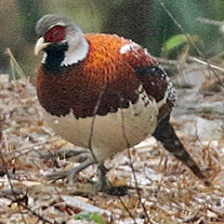
Species: ELLIOTS  PHEASANT
Scientific name: SYRMATICUS ELLIOTI